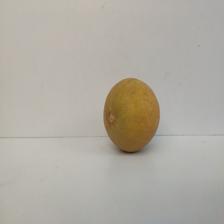
Size: Large